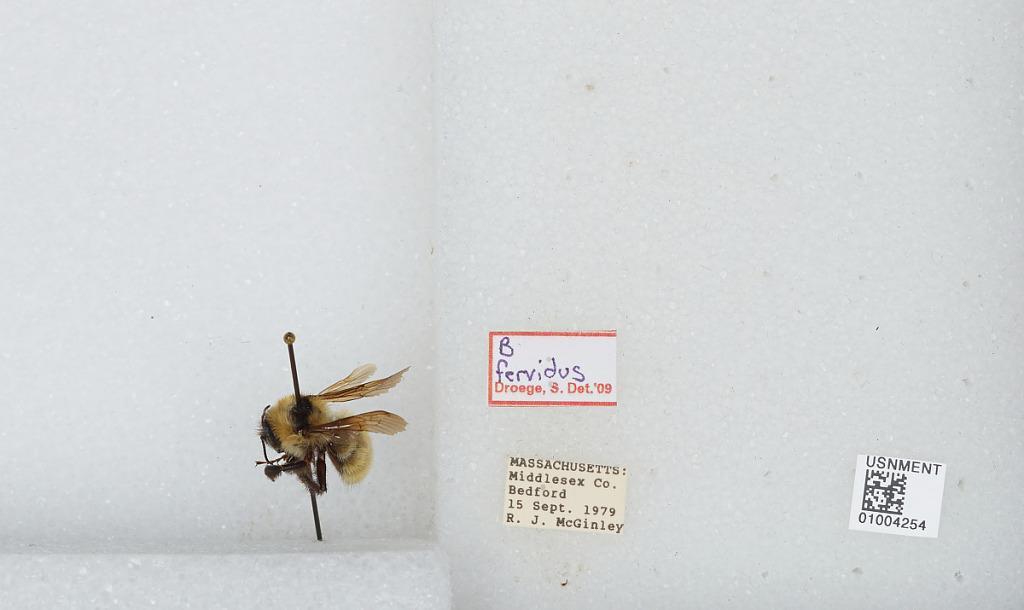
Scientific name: Bombus (Fervidobombus) fervidus fervidus (Fabricius)
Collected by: R. McGinley
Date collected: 1979-9-15
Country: United States
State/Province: Massachusetts
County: Middlesex
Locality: Bedford
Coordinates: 42.4906, -71.2762
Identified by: Droege, S. W.